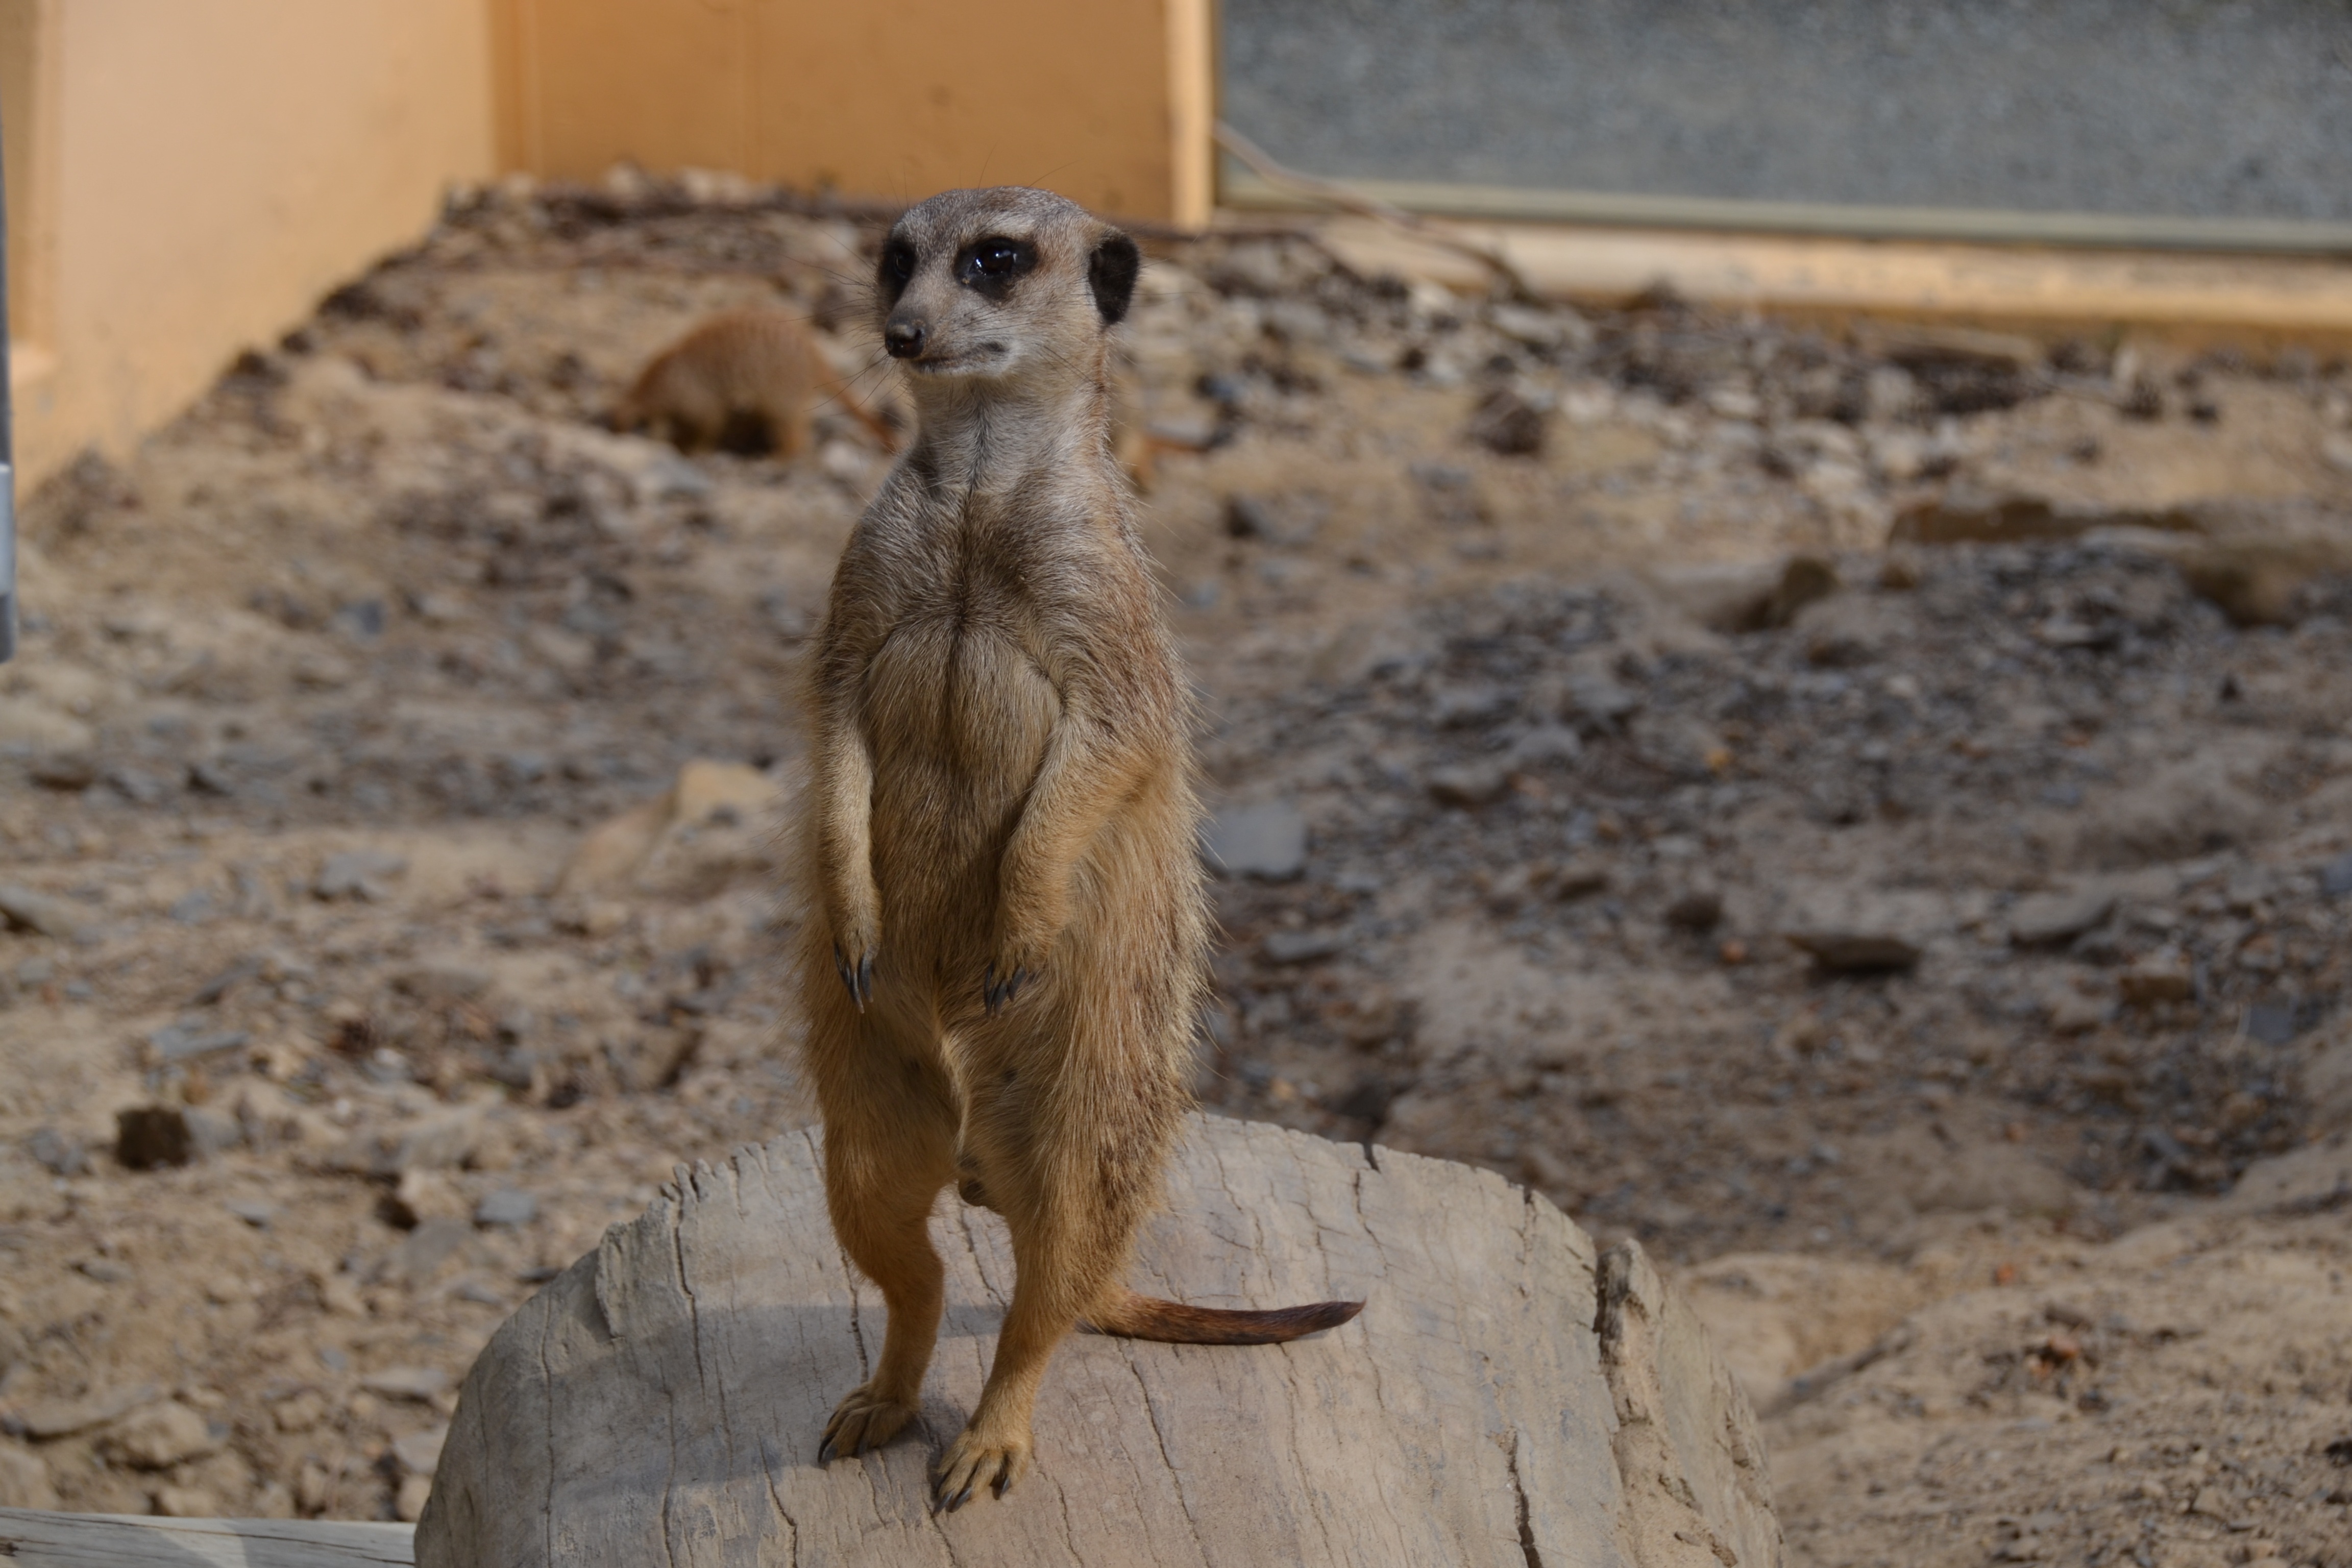
sand, animal, wildlife, zoo, fur, small, mammal, squirrel, fauna, vertebrate, guard, meerkat, curious, mongoose, tiergarten, prairie dog